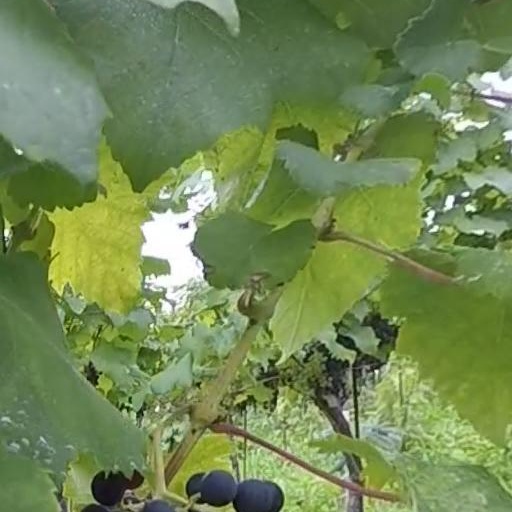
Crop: grape